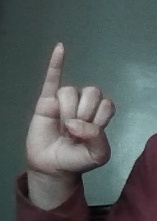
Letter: meem